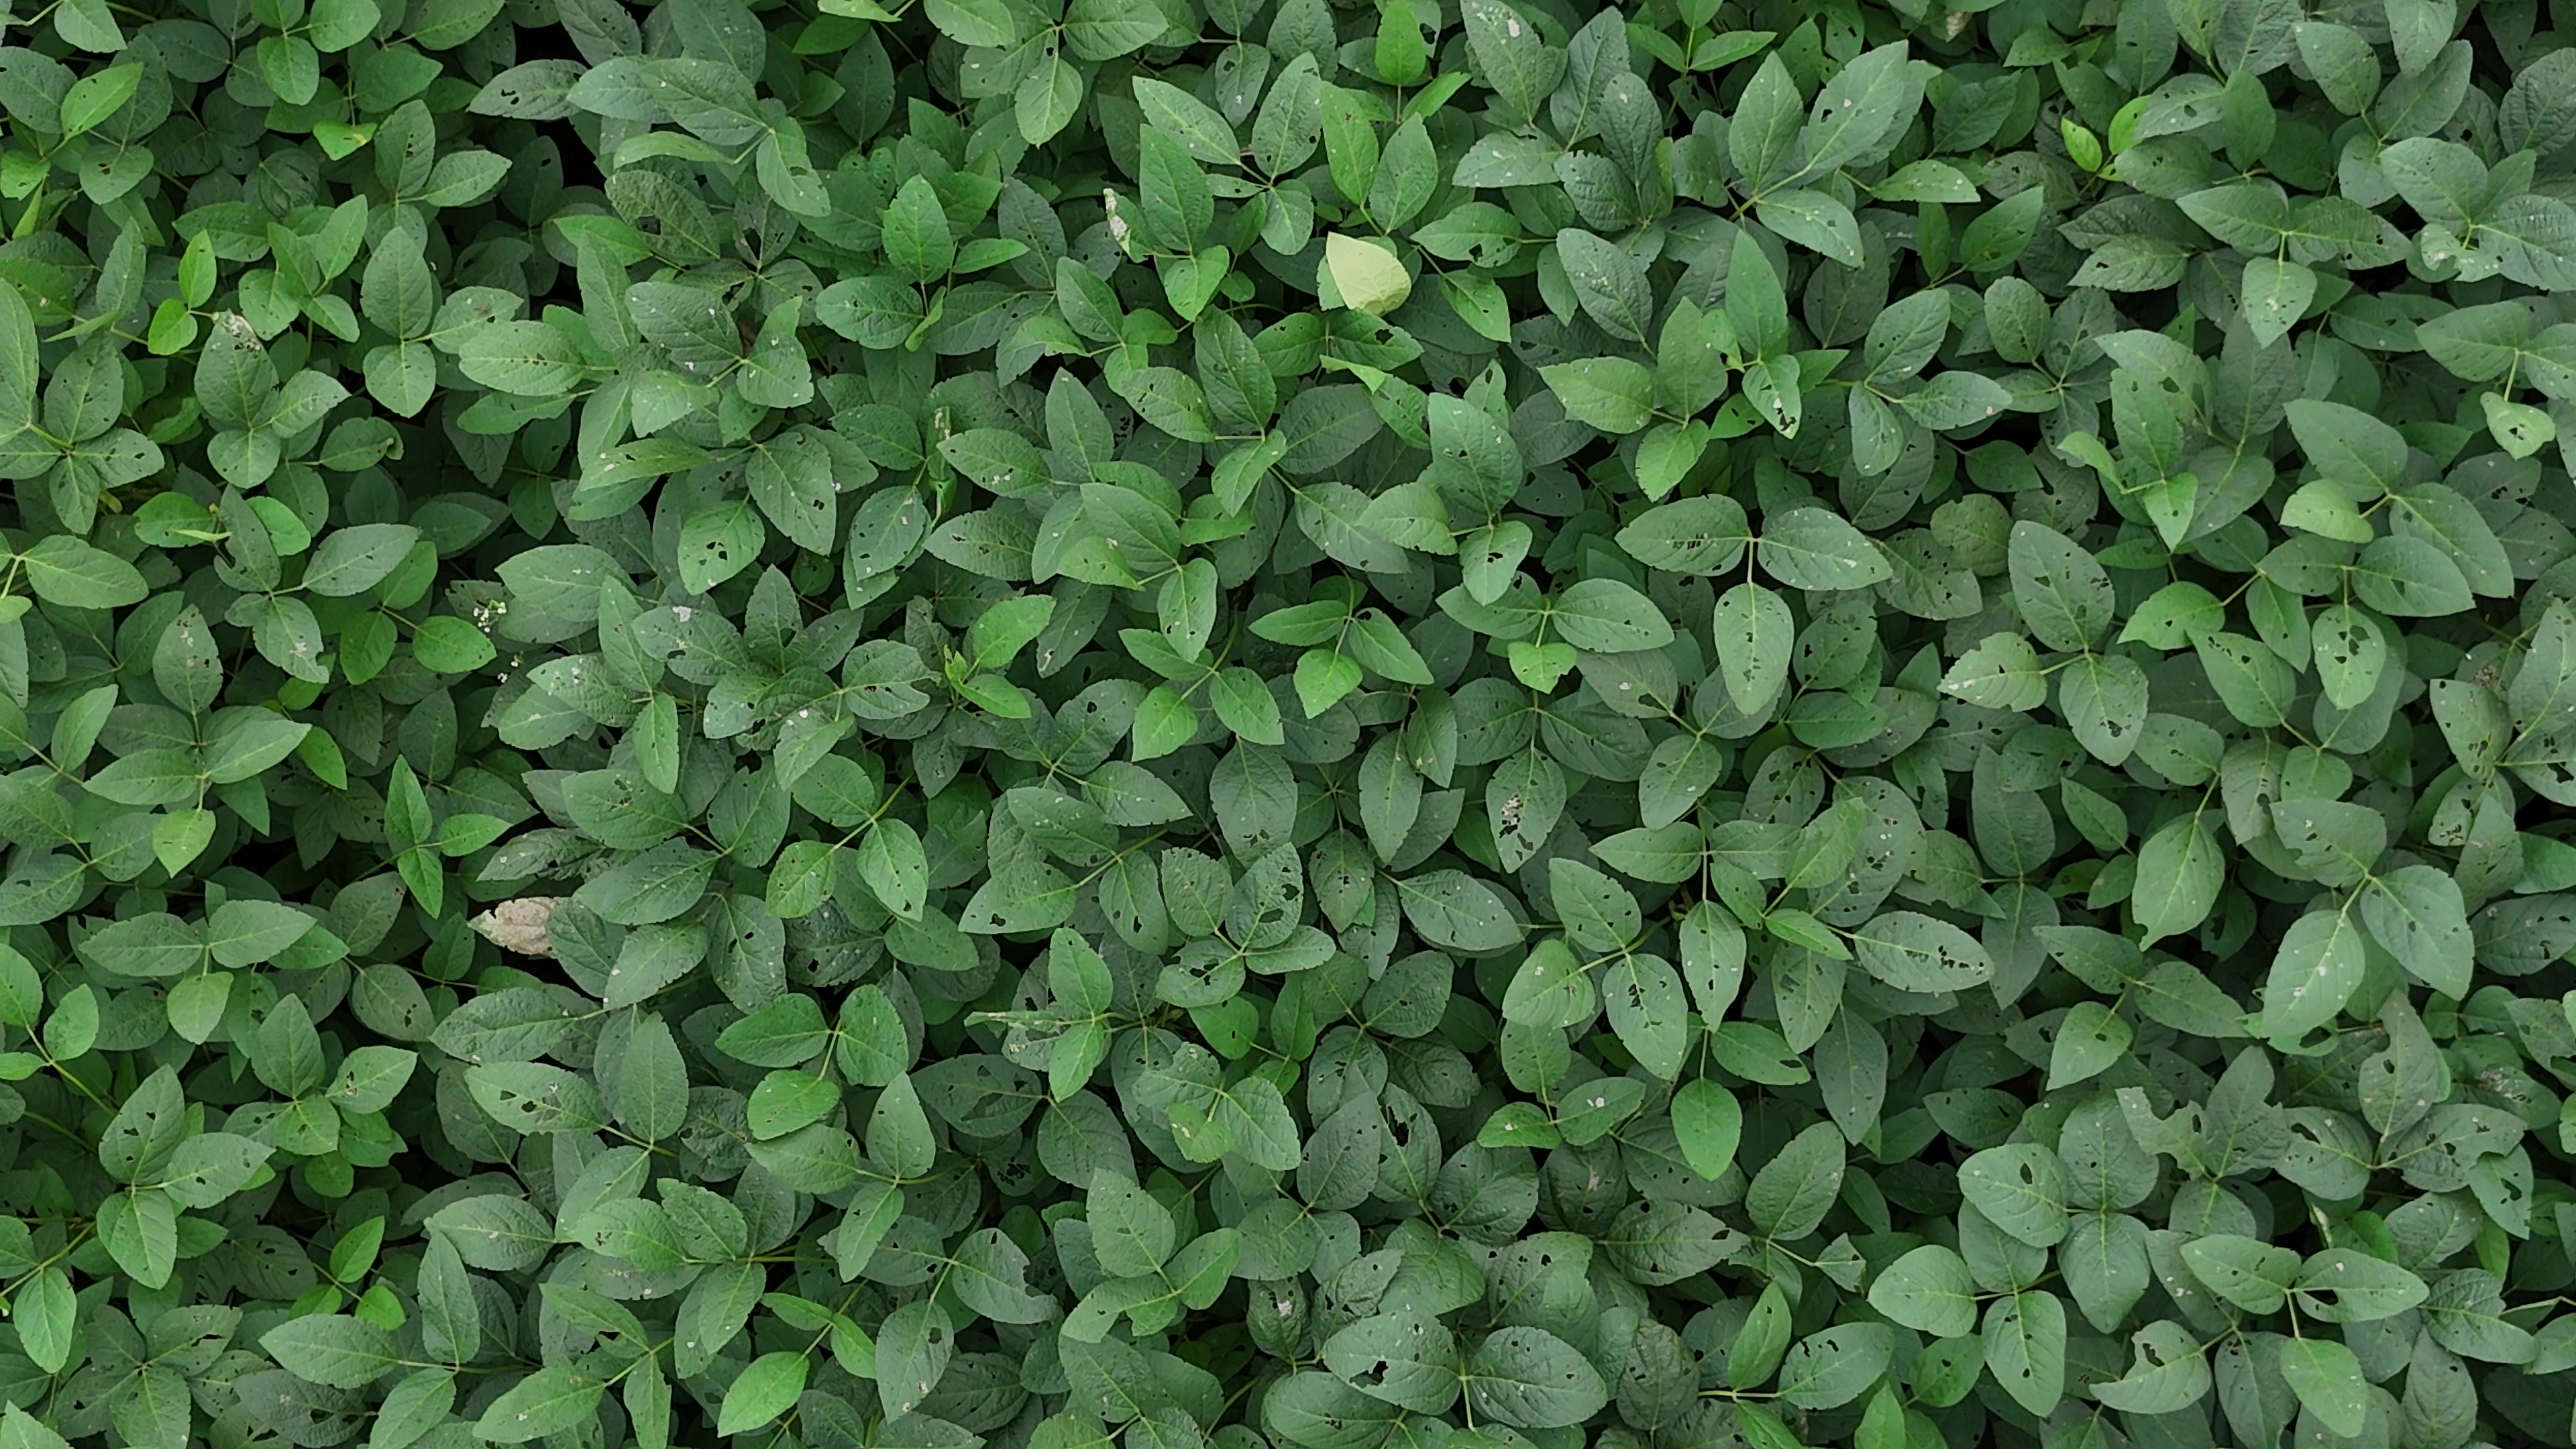
Label: Semilooper_Pest